CCDC190

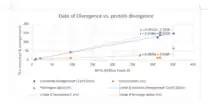
The graph showing the approximate date of divergence (from human) for a given species (MYA [million years ago]) versus the corrected % divergence (m) of that species' orthologous protein. The data and trendlines of cytochrome C and fibrinogen alpha chain are also included as indicators for proteins with low divergence and high divergence.

This gene first appeared in the elephant shark ("Callorhinchus milii"), which is 473 million years ago from now. While the gene family cannot be determined due to the lack of paralogs. The most distantly related organism is found to be coelacanth ("Latimeria chalumnae") with a sequence identity of 24.8%. The number of alternative splicing variants in it can be hard to determine due to the lack of data. The divergence rate of "ccdc190" is estimated based on comparison with two known protein: cytochrome C and fibrinogen alpha, which is shown in the left figure. As it can be found from the graph, the trendline of "ccdc190" is closer to that of fibrinogen alpha, showing a relative high divergence and evolution rate.